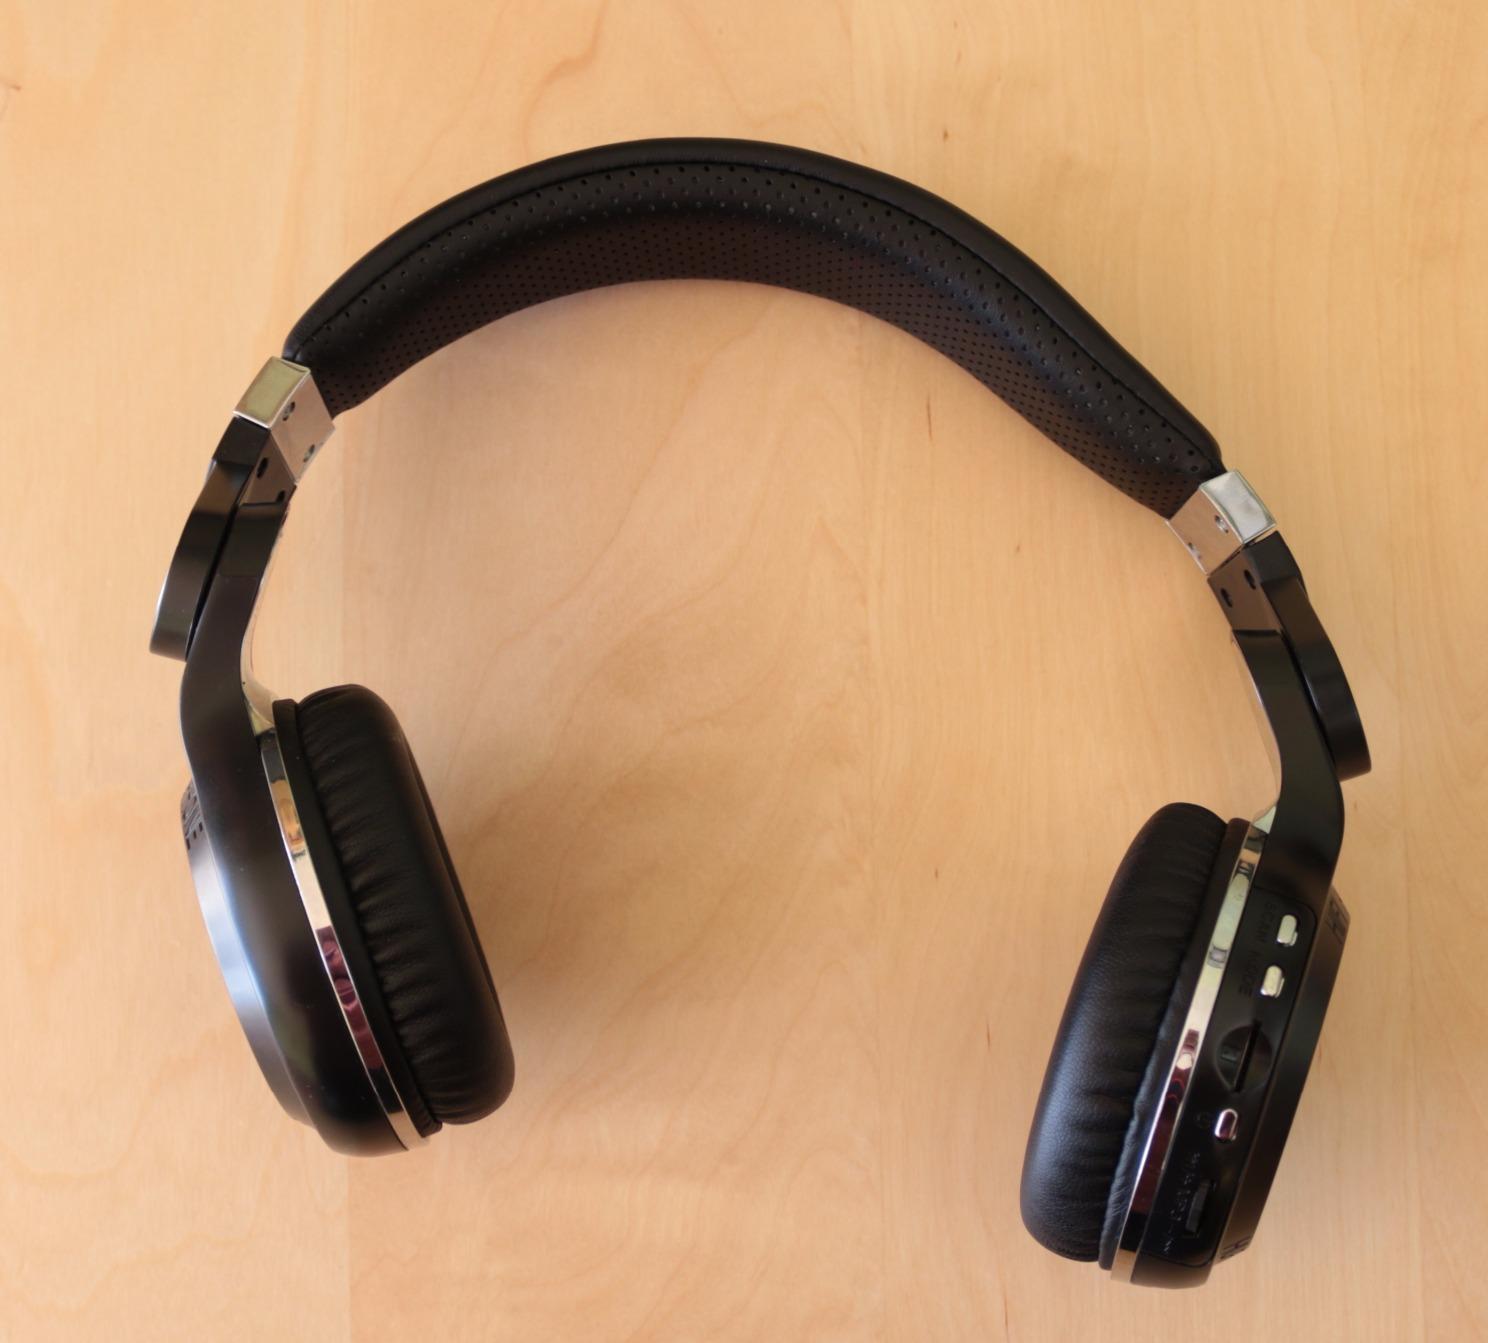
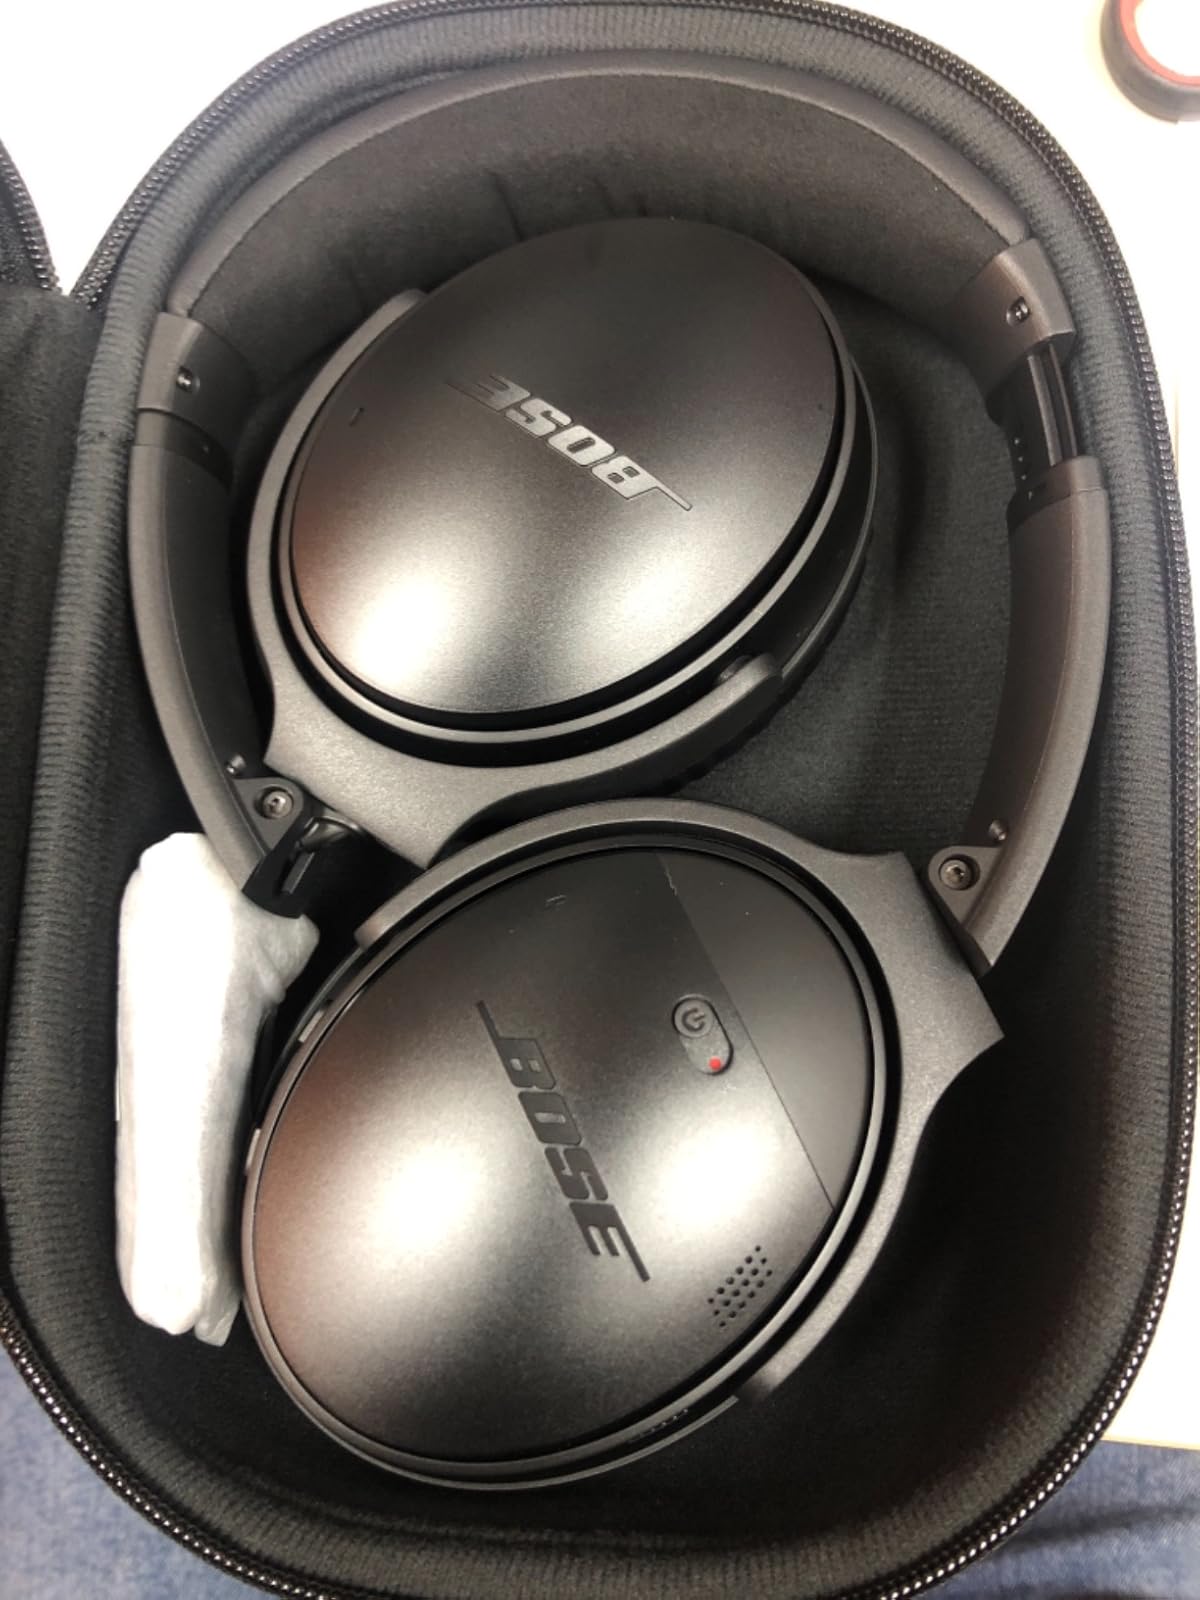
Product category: headphones
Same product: no